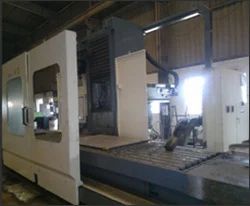
Label: CNC_Milling_Machine